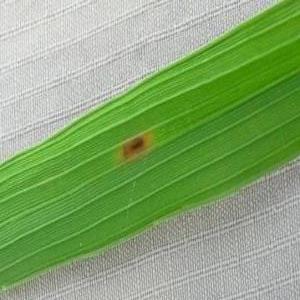
Disease: Brownspot